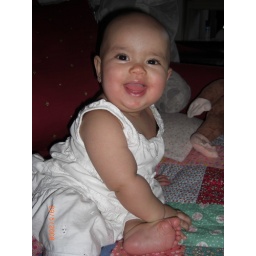
in my white dress